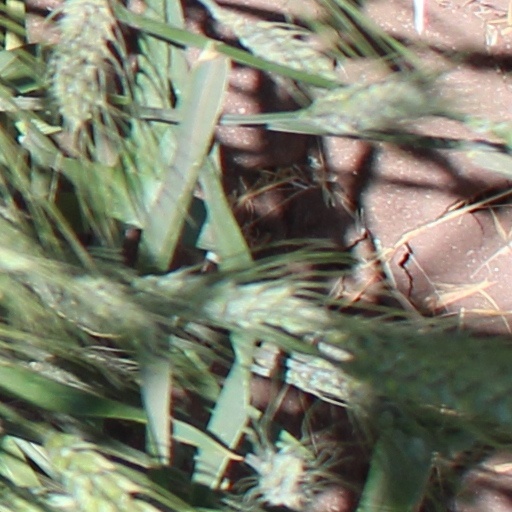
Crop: wheat